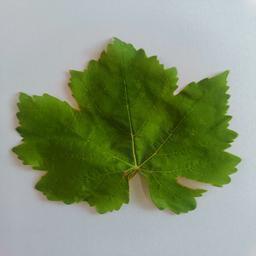
Label: Healthy Leaves